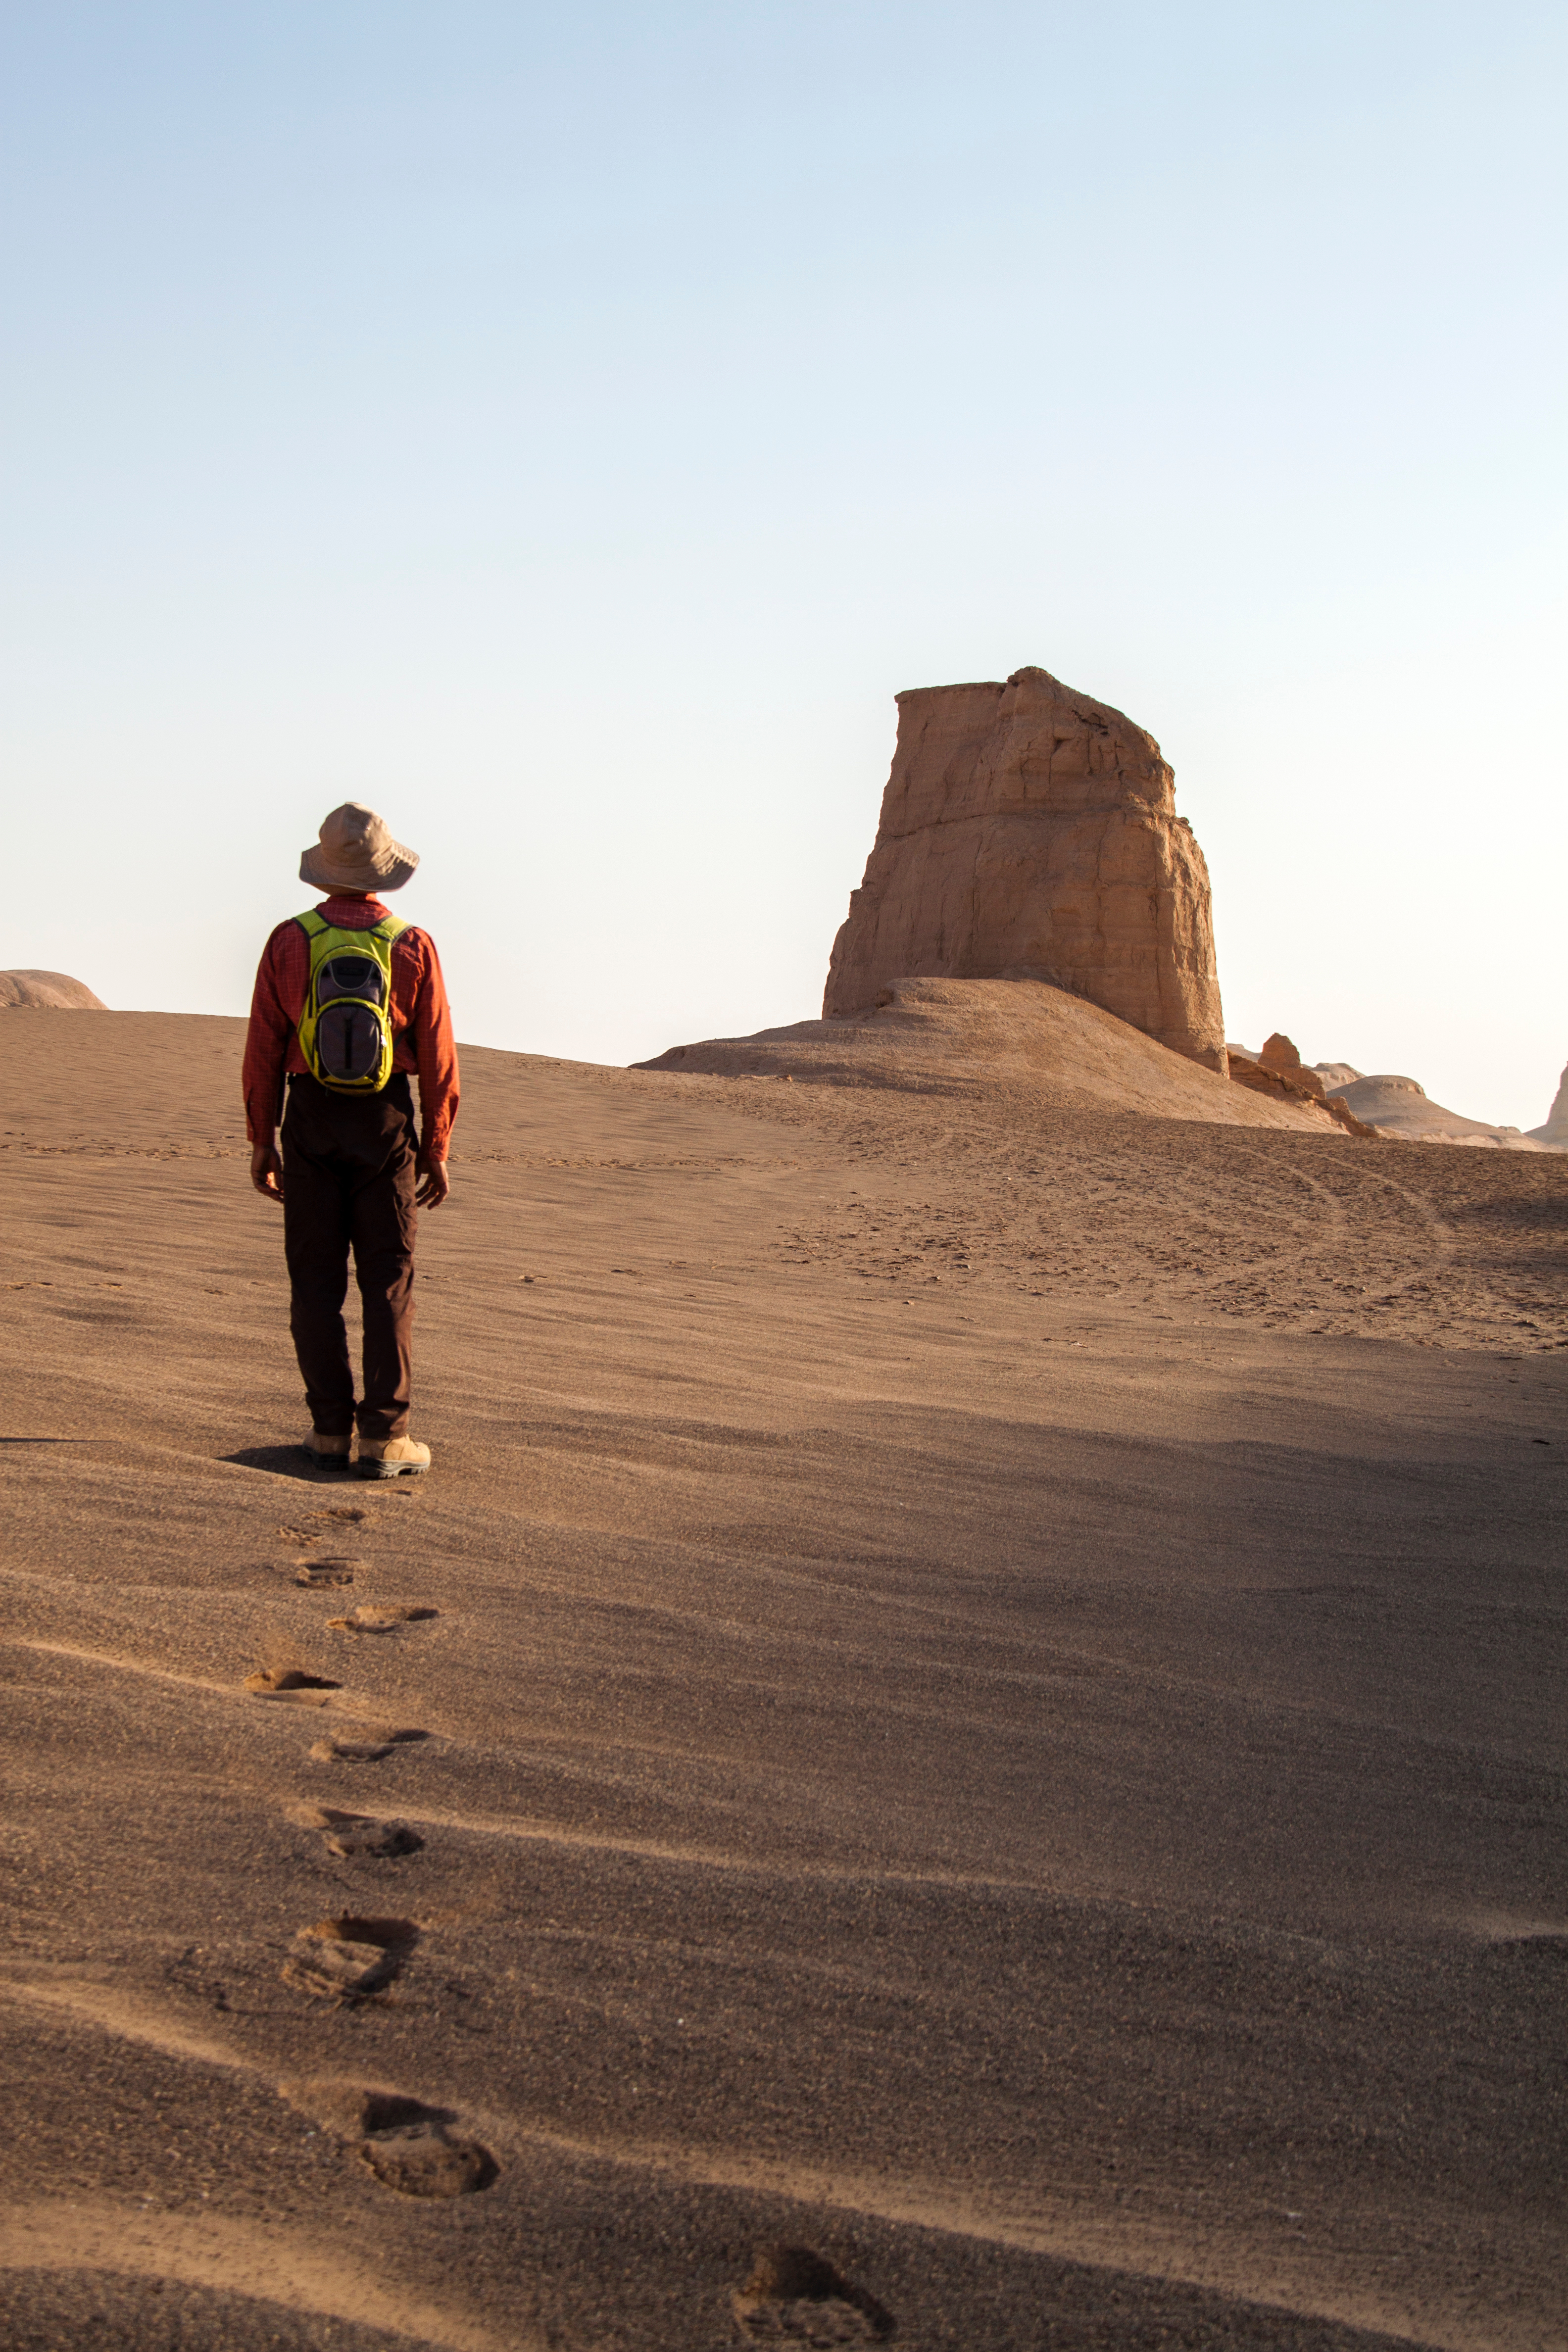
man, landscape, sea, coast, sand, rock, walking, person, mountain, desert, valley, vacation, male, guy, geology, temple, badlands, plateau, sahara, wadi, landform, erg, natural environment, aeolian landform